William McCauley (American football)

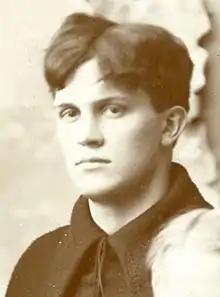

William Lloyd "Jerry" McCauley (July 6, 1872 – March 23, 1898) was an American college football player and coach. He was the third head coach of the University of Michigan football team.